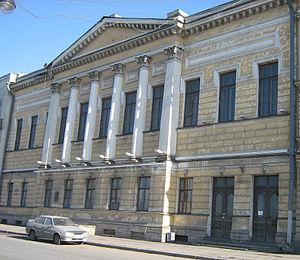
Saint-Pétersbourg. Quai des Anglais.